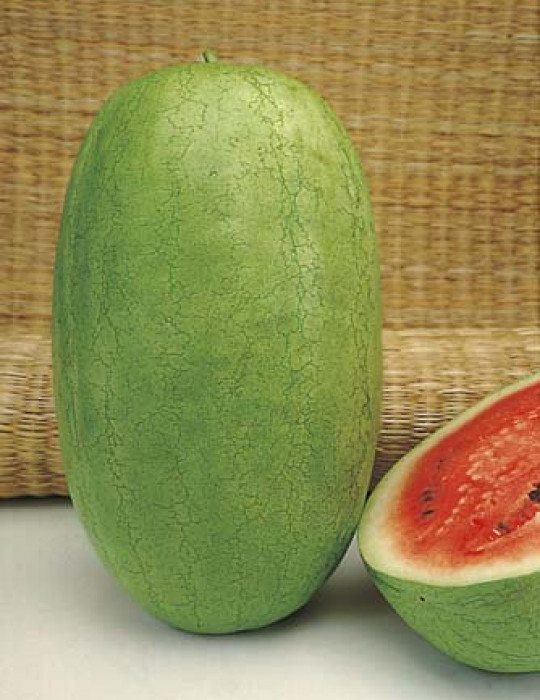
Label: Watermelon